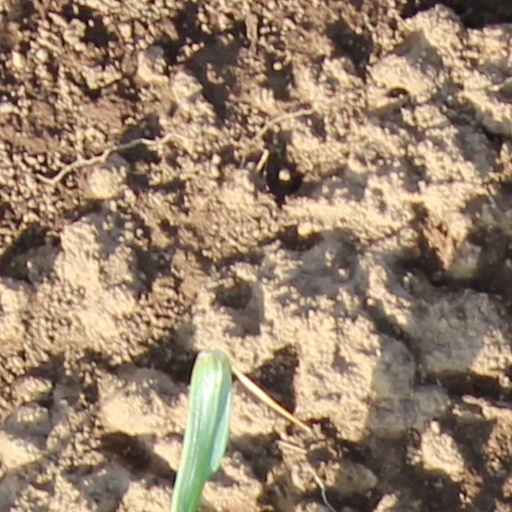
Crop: wheat